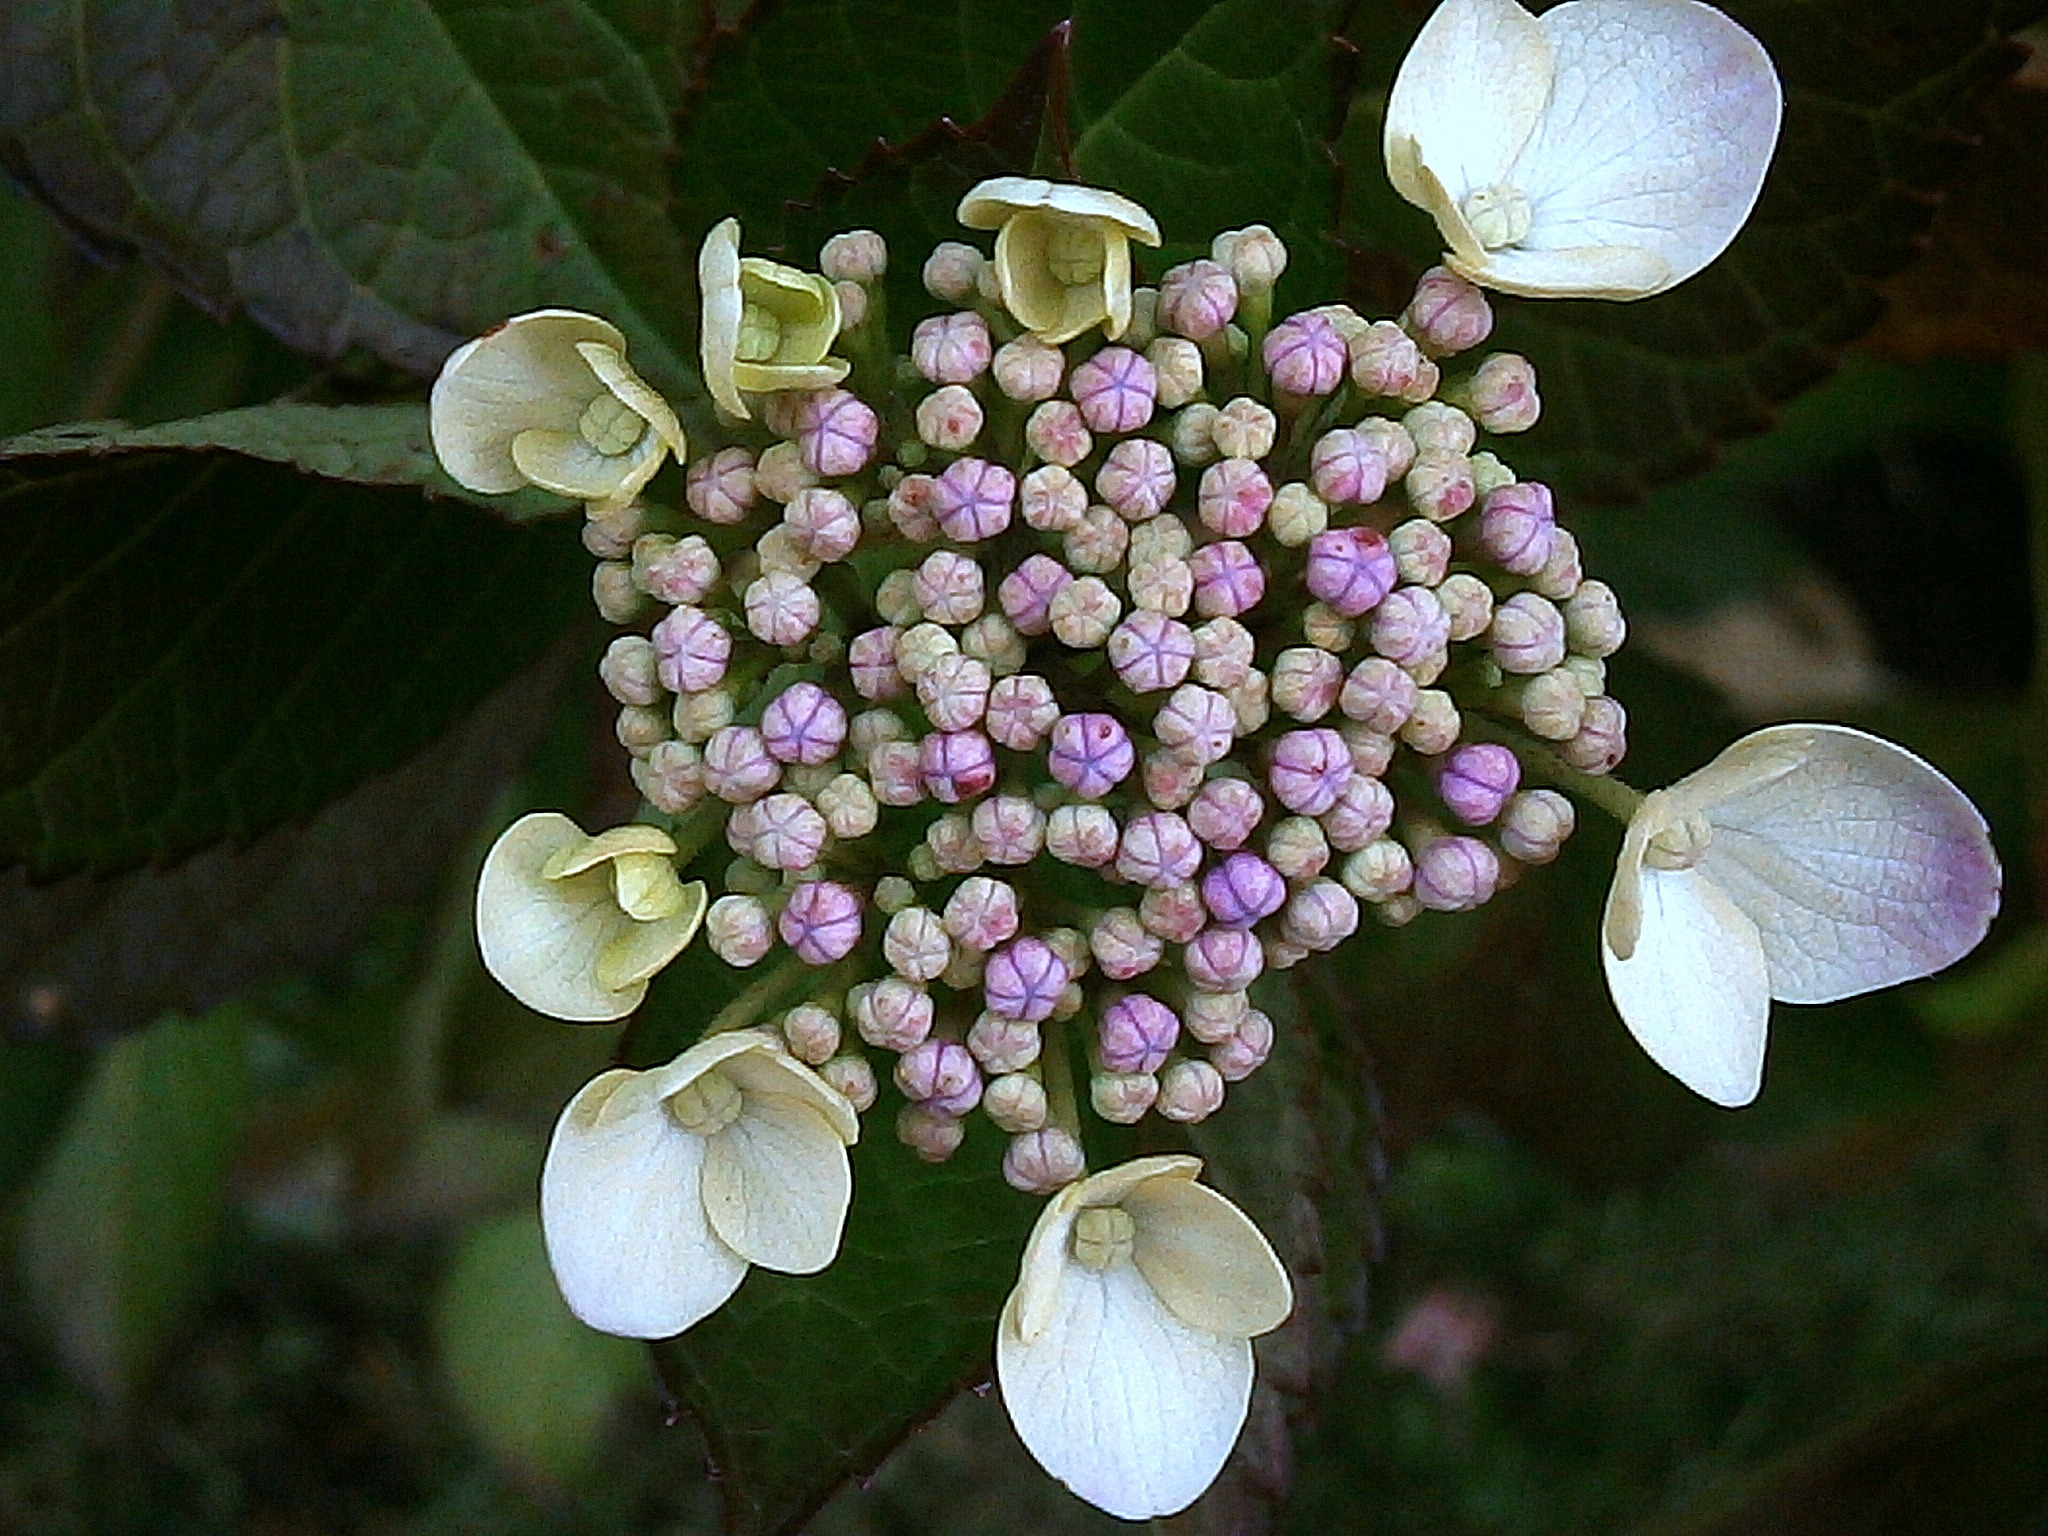
nature, blossom, plant, white, flower, purple, petal, bloom, bush, botany, garden, flora, hydrangea, wildflower, flowers, shrub, viburnum, bud, macro photography, flowering plant, hydrangeaceae, cornales, land plant, hydrangea serrata